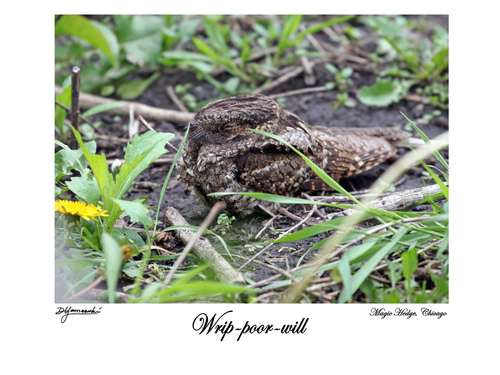
the bird has small beak when compared to its body which is fully covered in brown with white patches all over it.
small brown bird with a large wide beak, feather are mingled brown color.
small gray and brown feathered bird with black curved beak.
this small brown bird has thin black eyes and a short beak.
the bird has a camouflage appearance and a rough exterior with eyes barely seen
this bird has dark brown, spotted feathers on the wings, breast, and crown.
this bird is brown with black and has a very short beak.
this bird has wings that are brown and has a short bill
this small bird has a crown and wings which are brown but are flecked throughout with black and yellow spots and streaks.
this bird has wings that are brown and has a short bill
Species: Whip Poor Will